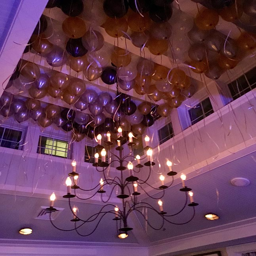
balloons and ribbon lined the ceiling above the dance floor .